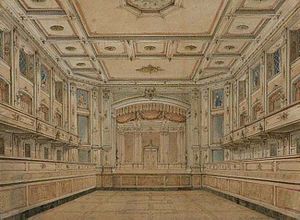
H.C. Stilling / Baggrund og uddannelse
Teatersalen i Casino
Tegning af salen i Casino Teatret i København 1847
Harald Conrad Stilling var en dansk arkitekt og stadsbygmester i København 1871-1888. Sammen med P.C. Hagemann, P.C. Bønecke, N.S. Nebelong og J.H. Nebelong formede Stilling senklassicismens København.